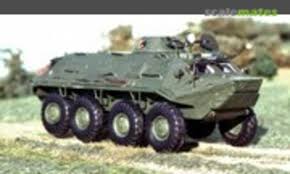
Label: BTR